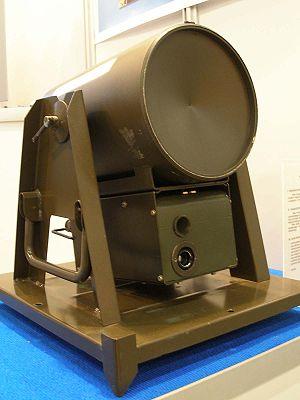
L'effet Misznay-Schardin ou effet plateau, est une caractéristique de la détonation d'une grande nappe d'explosif. Le souffle de l'explosion s'éloigne de la surface d'un explosif.